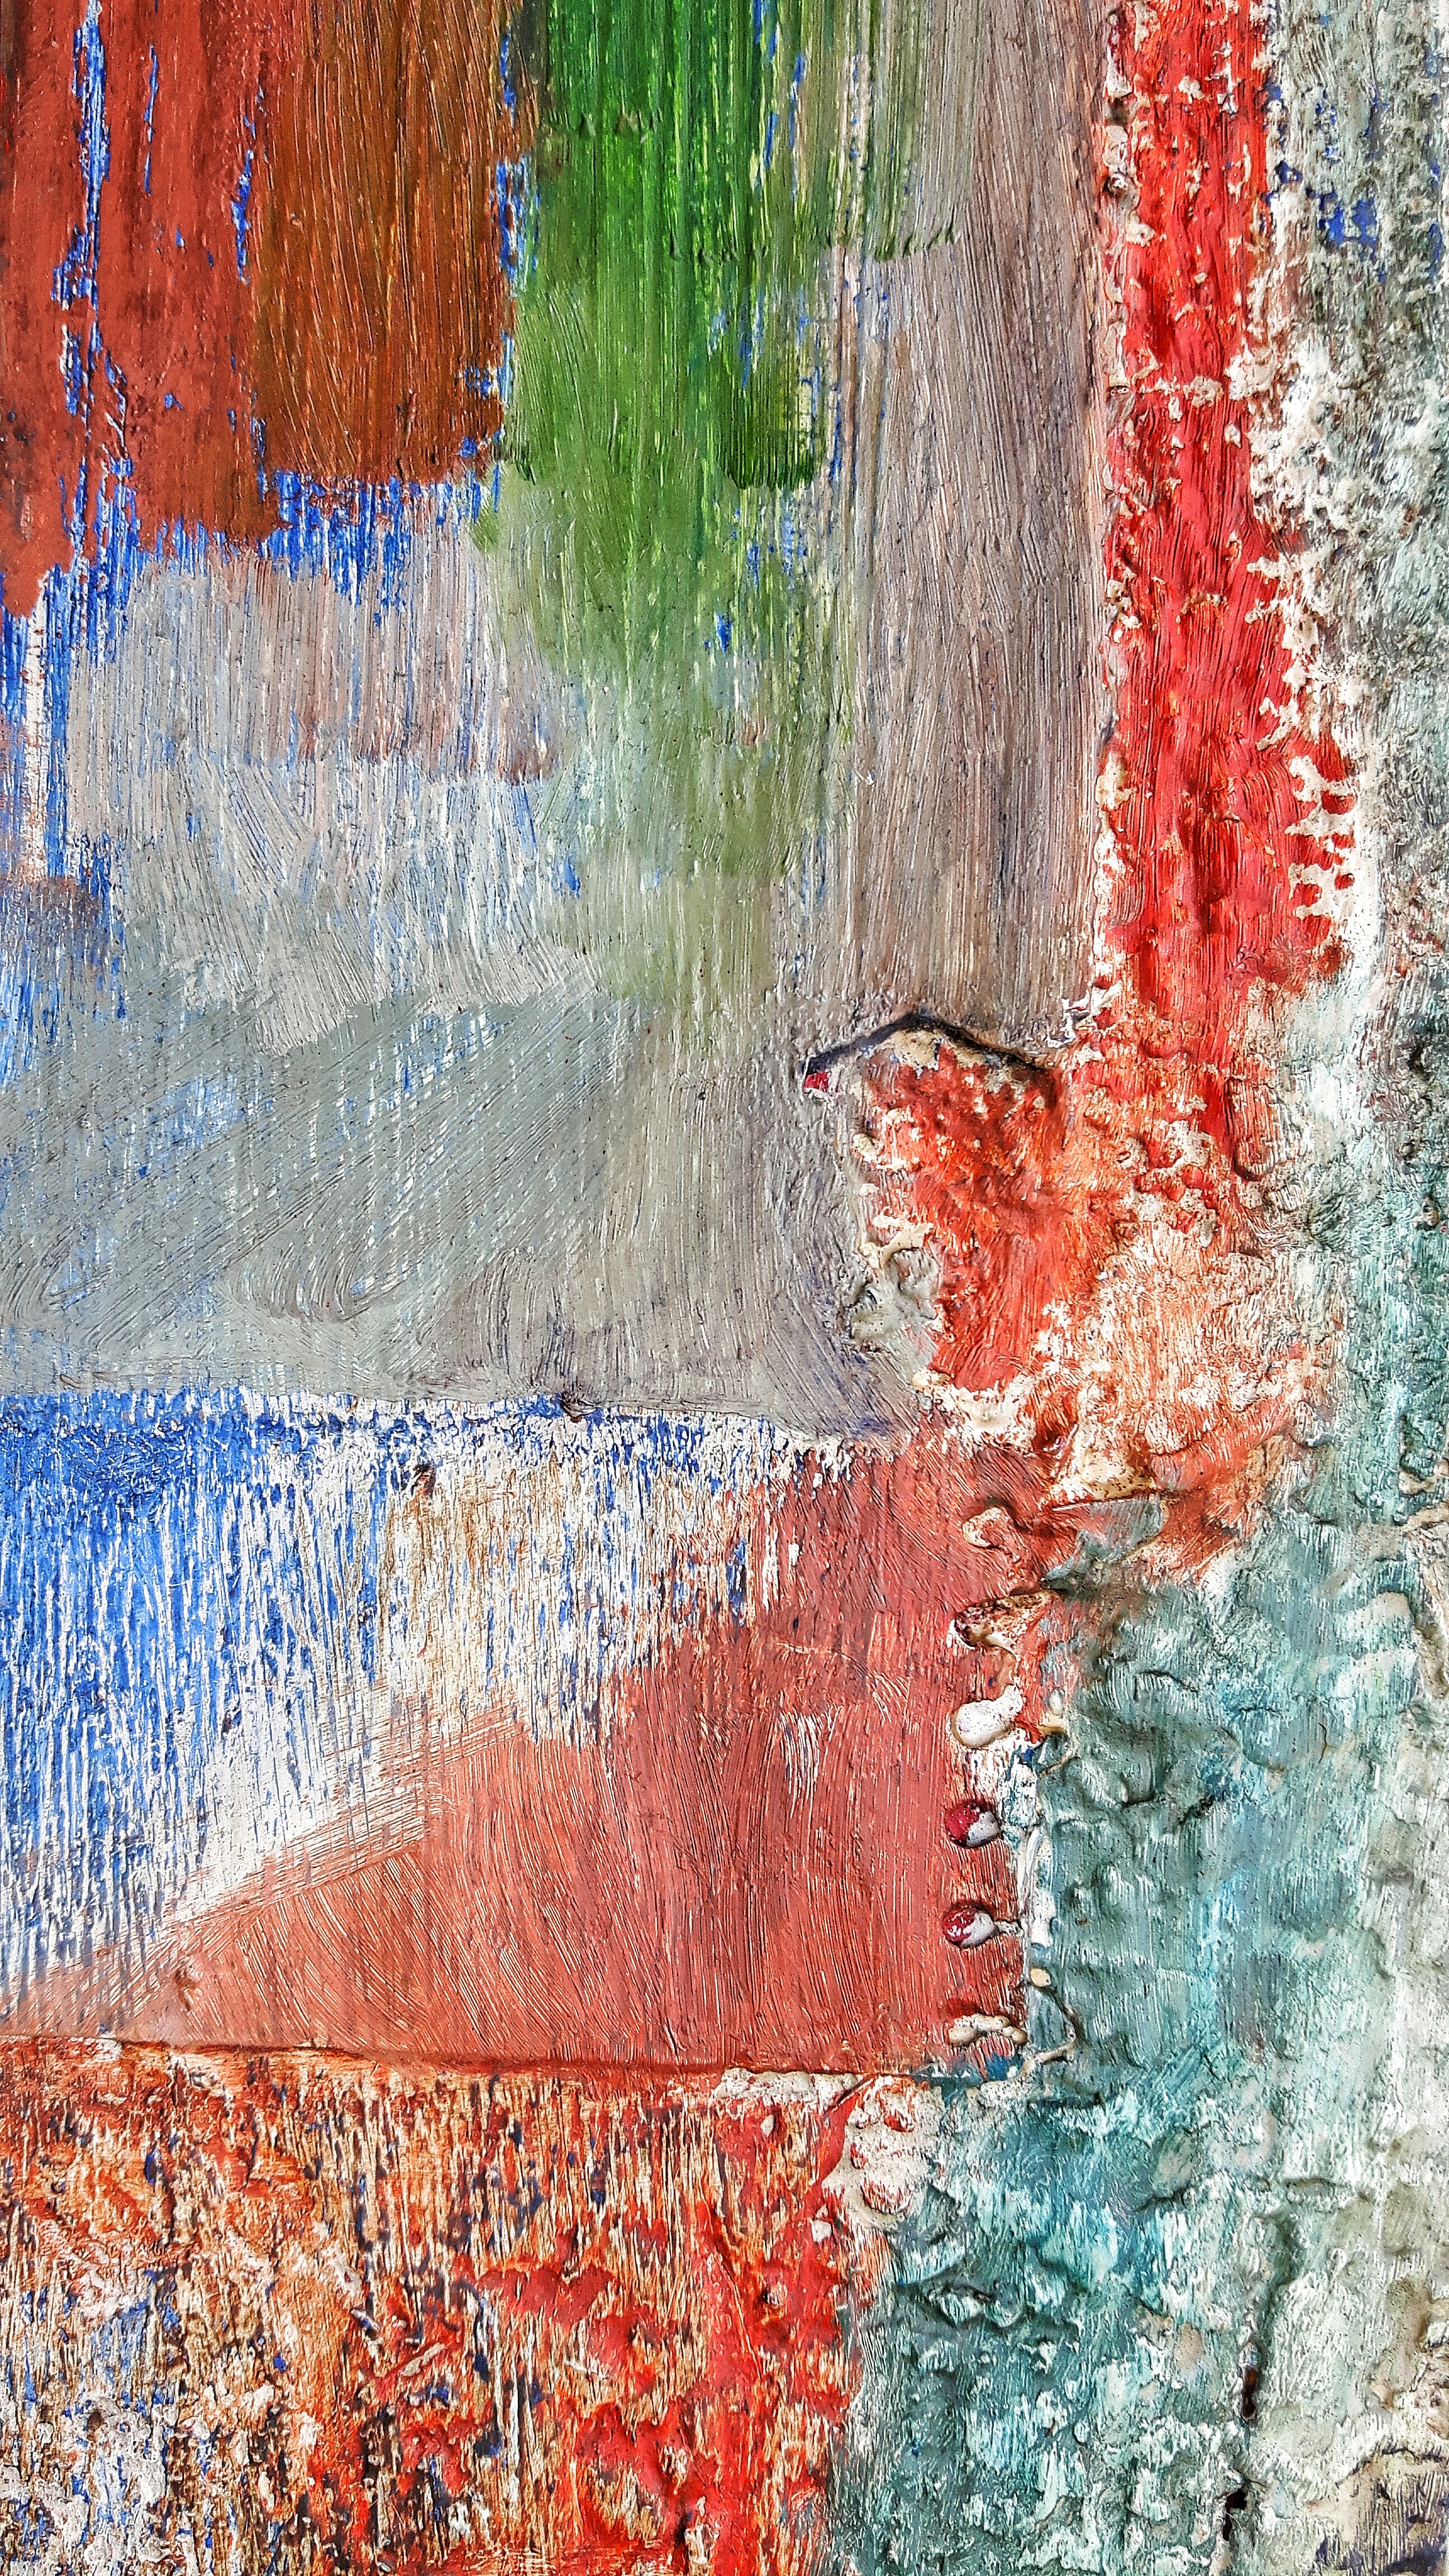
tree, texture, wall, red, color, paint, material, painting, art, drawing, modern art, the framework, impressionist, acrylic paint